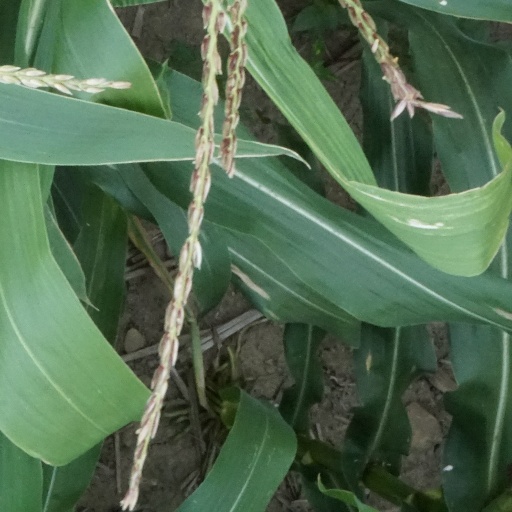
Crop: maize; corn